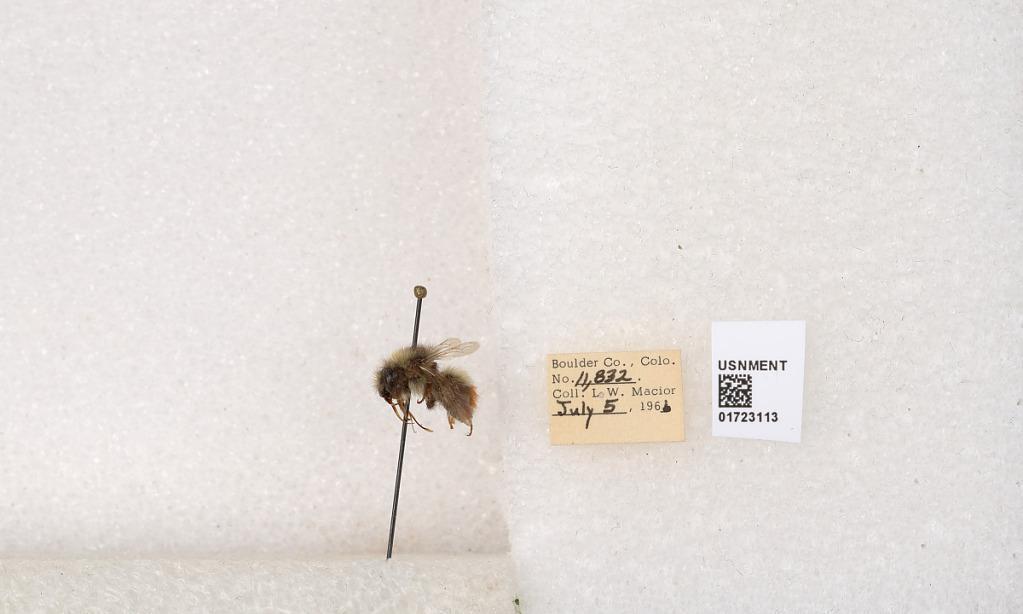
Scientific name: Bombus flavifrons Cresson
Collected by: L. Macior
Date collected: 1966-7-5
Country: United States
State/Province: Colorado
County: Boulder
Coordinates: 40.0925, -105.358